European Broadcasting Union

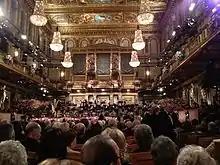
Vienna New Year's Concert

The EBU was a successor to the International Broadcasting Union (IBU) that was founded in 1925 and had its administrative headquarters in Geneva and technical office in Brussels. It fostered programming exchanges between members and mediated technical disputes between members that were mostly concerned with frequency and interference issues. It was in effect taken over by Nazi Germany during the Second World War, and thereafter the Allies viewed it as a compromised organisation that they could not trust.